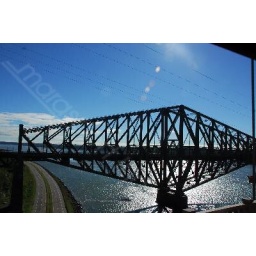
bridge crossed and road travelled underneath